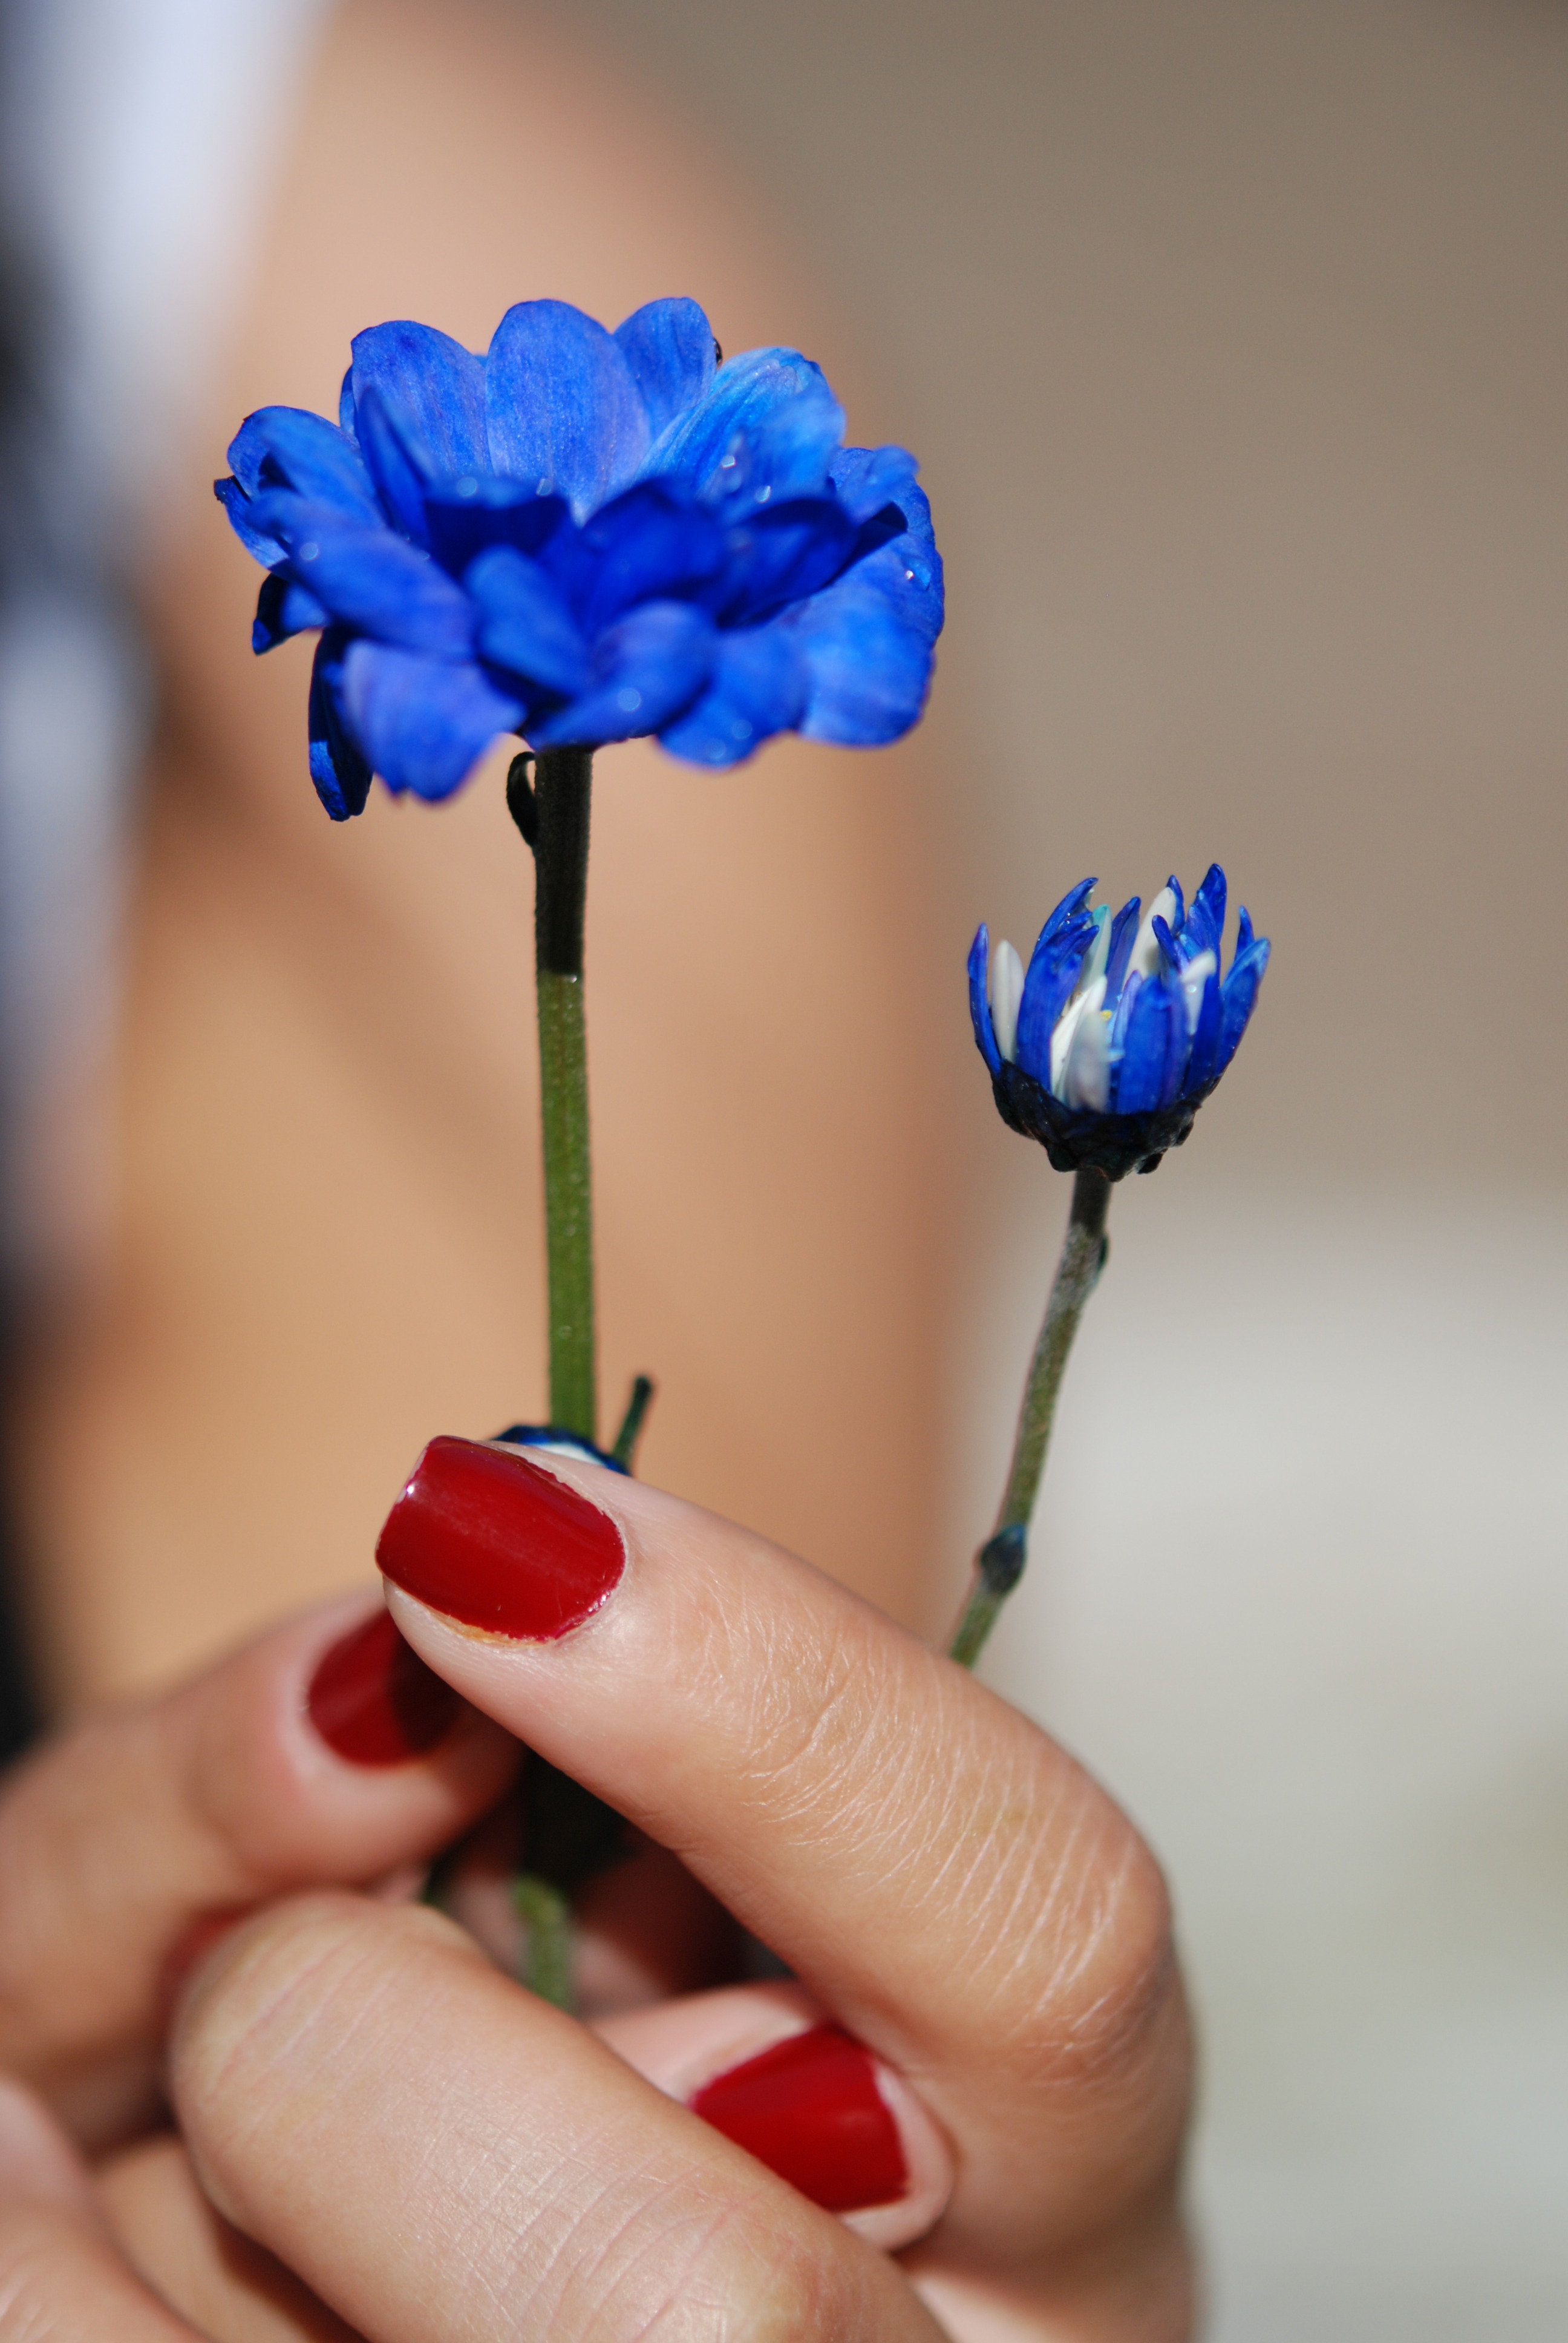
water, nature, drop, plant, leaf, flower, purple, petal, bloom, bouquet, spring, green, red, color, blue, flora, close up, organ, macro photography, flowering plant, flower bouquet, land plant